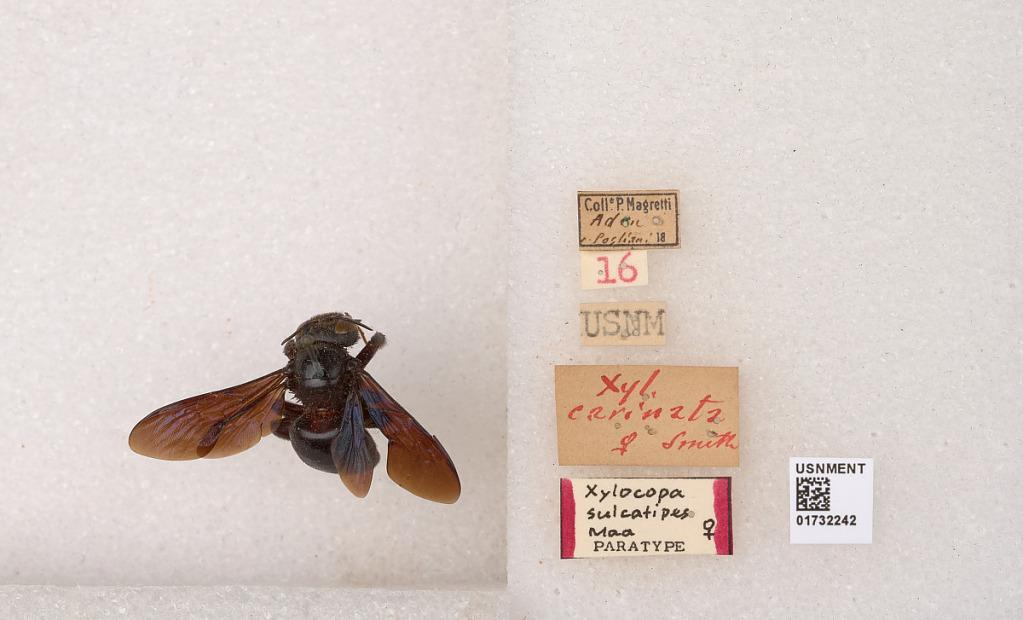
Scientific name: Xylocopa (Ctenoxylocopa) sulcaticeps Maa
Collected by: P. Magretti
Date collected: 1918-1-1
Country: Yemen
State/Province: Aden
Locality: Poslizoni